Knin

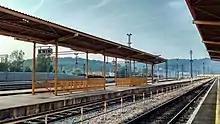
Knin railway station's platforms, notice the lack of catenary wires, and the presence of the poles only

The town of Knin had a small population compared to its surroundings until the aftermath of World War II. Just 15% of population of municipality lived in Knin proper; neighbouring Plavno, Oćestovo and Polača had basically the same or even larger population than Knin. With increased urbanisation and industrialization in post-WWII socialist era (1945-1991), Knin urban population rapidly increased from 2,600 to 12,300. At that point, more than a half of municipality's population lived in the town of Knin. After 1991, due to the war and population displacement, as well as transition shock and deindustrialization, population has been steadily declining.